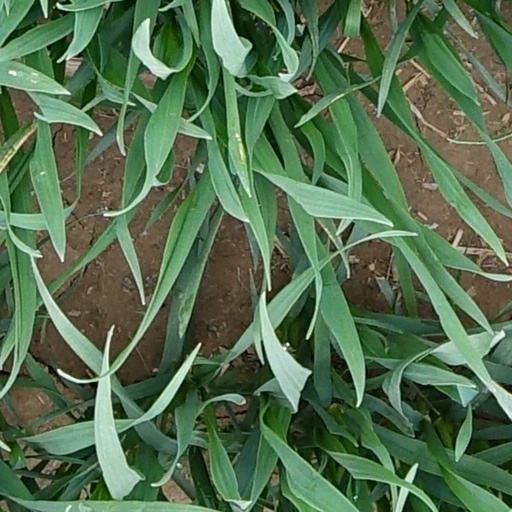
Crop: wheat